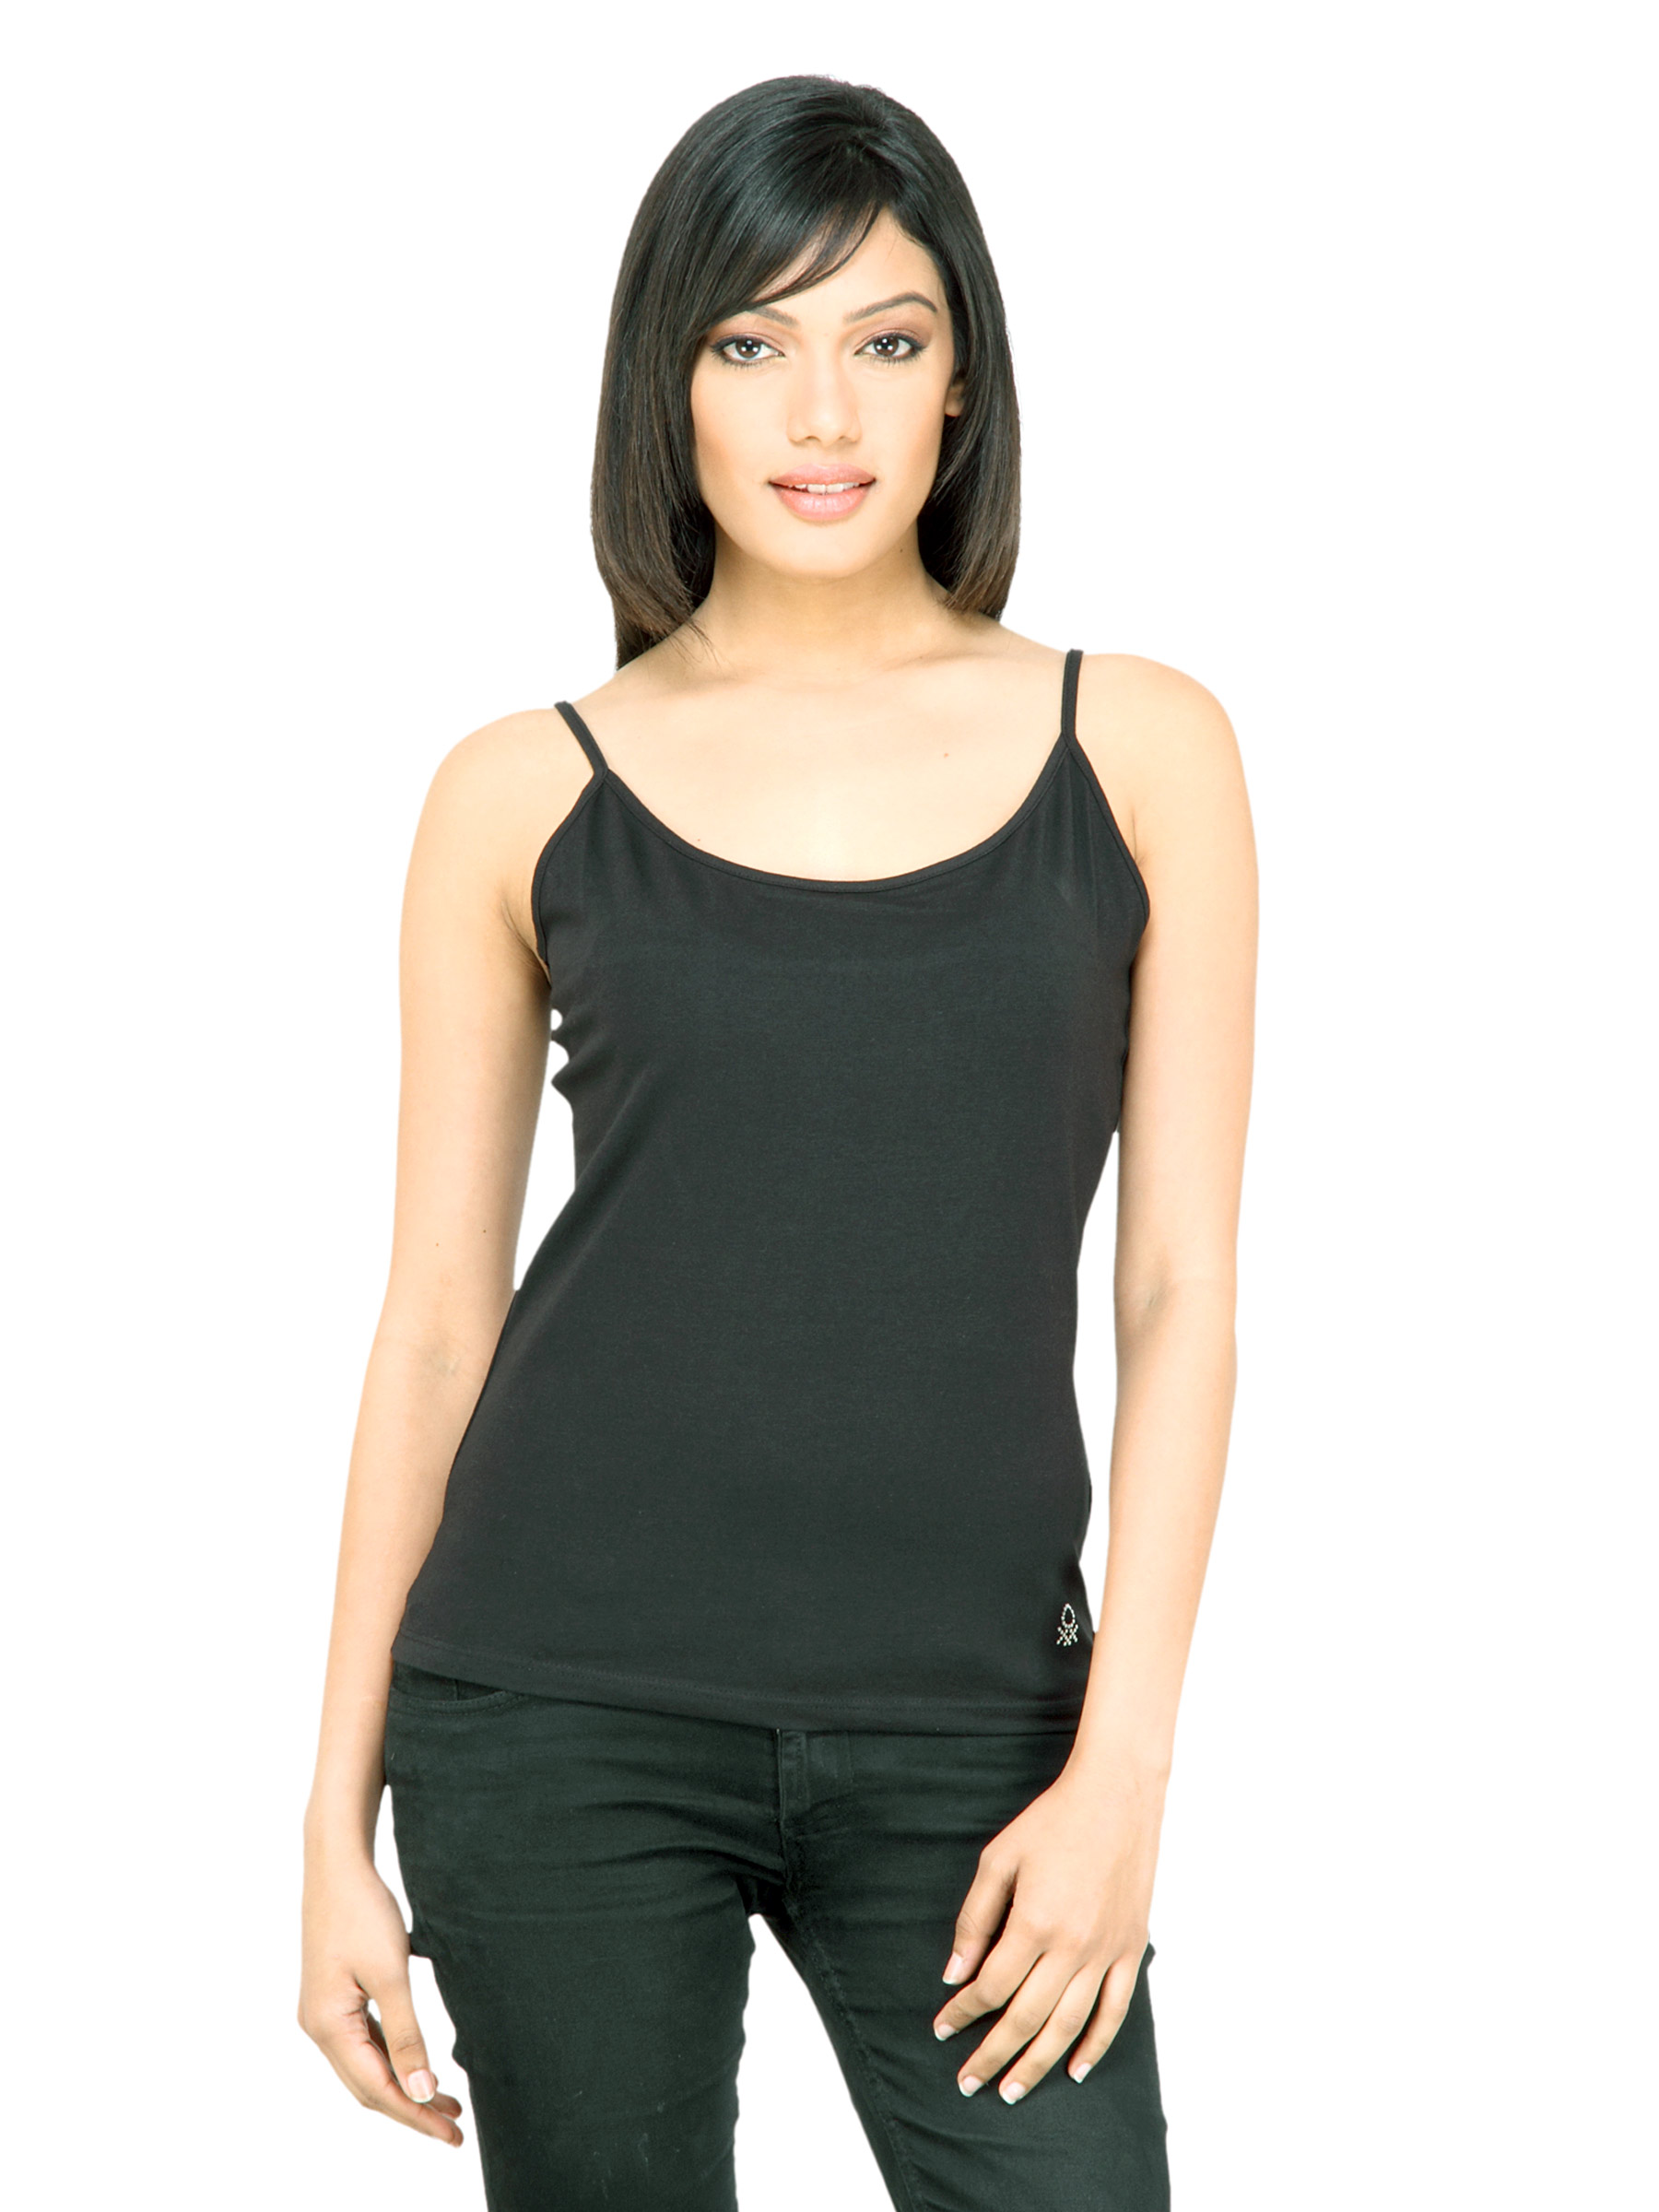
United Colors of Benetton Women Solid Black Top
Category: Apparel / Topwear / Tops
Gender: Women
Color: Black
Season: Summer 2011
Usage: Casual